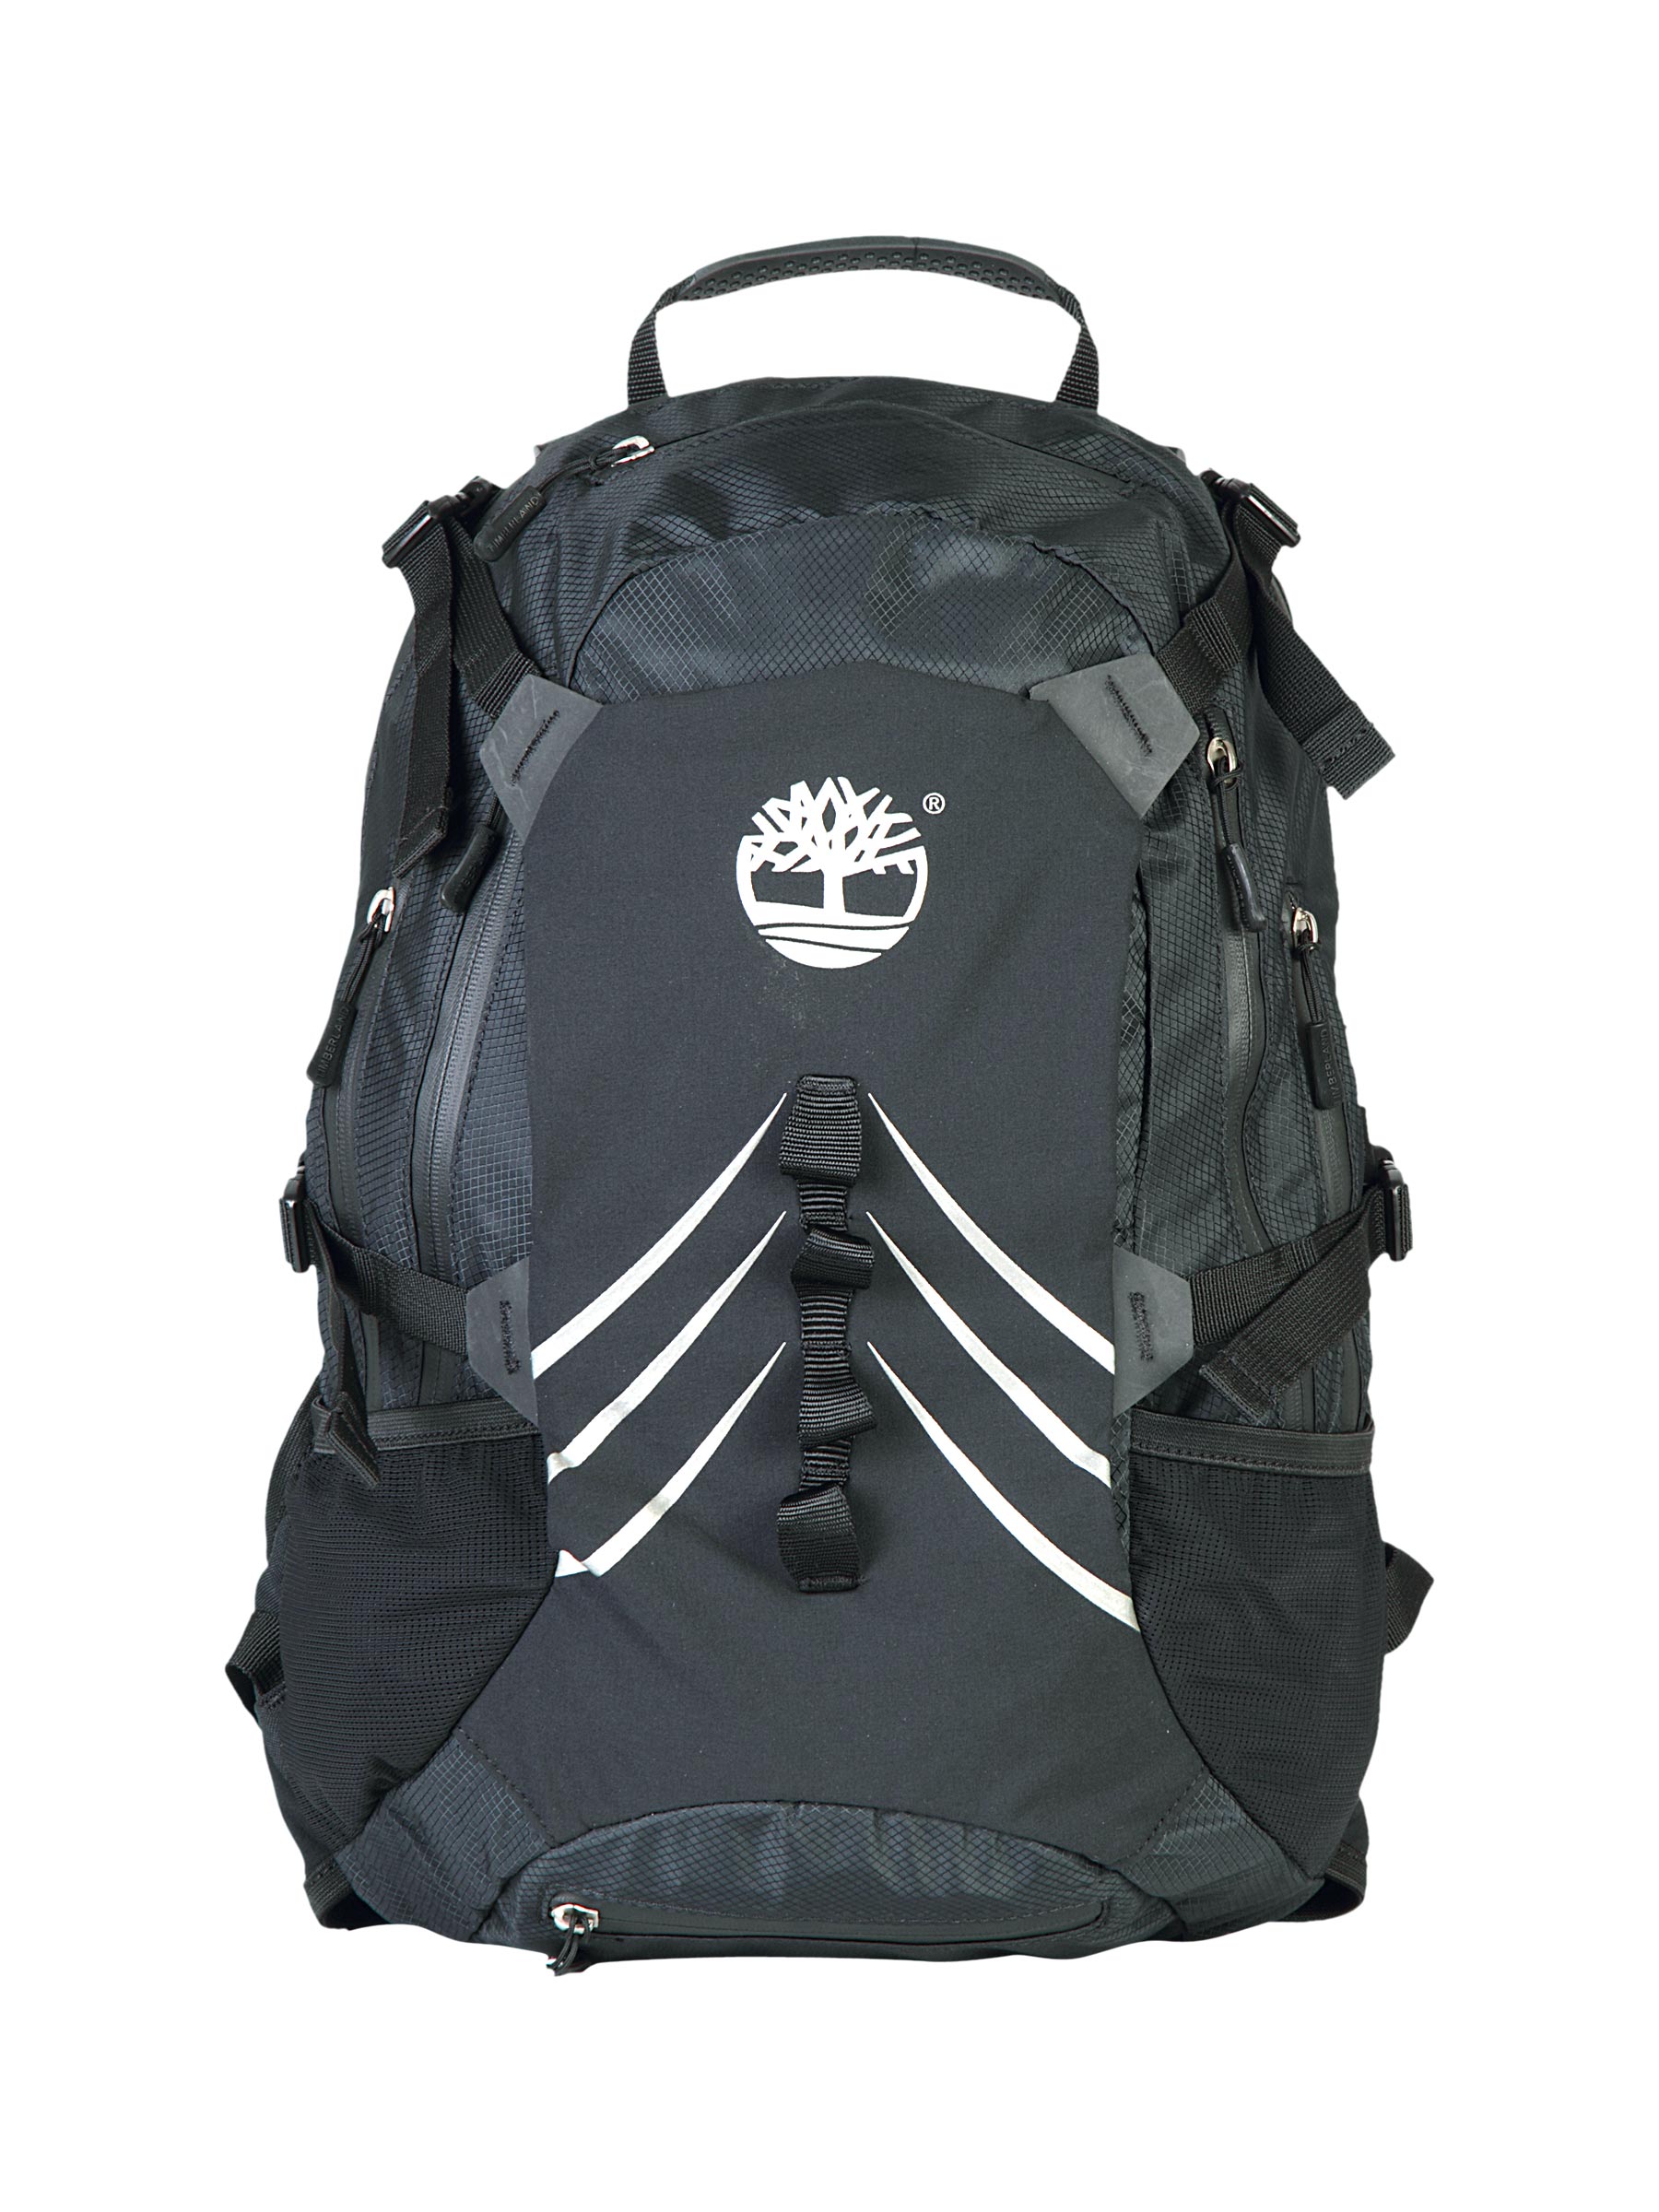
Timberland Unisex Solid Black Backpacks
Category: Accessories / Bags / Backpacks
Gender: Unisex
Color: Black
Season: Fall 2011
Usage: Casual